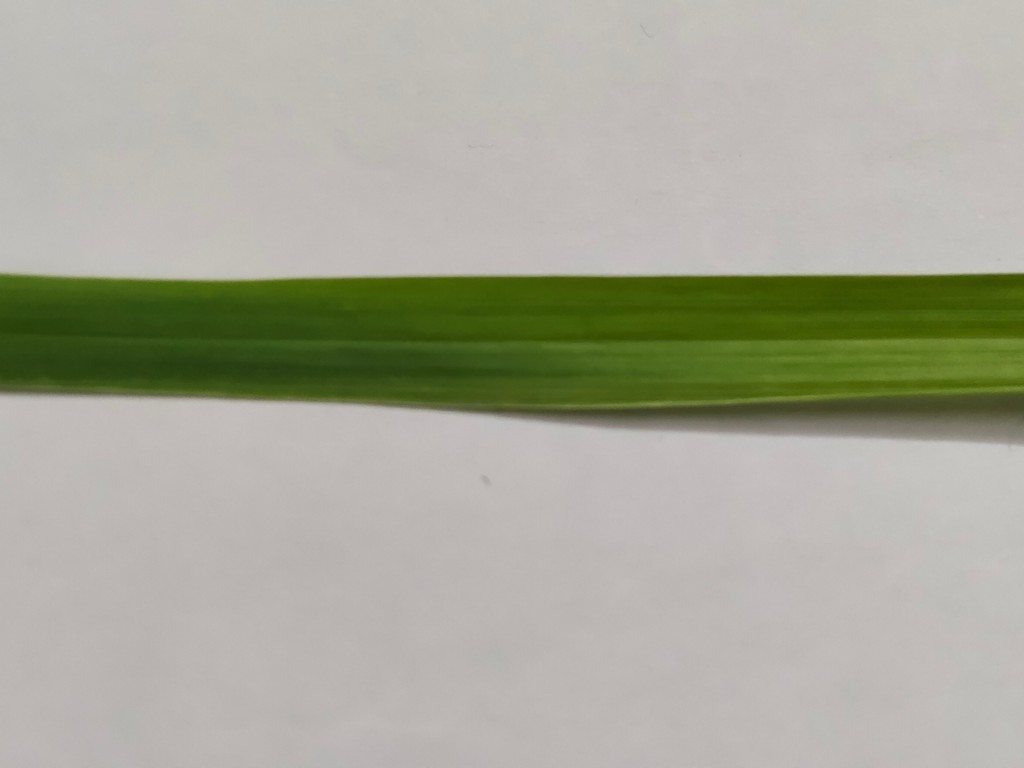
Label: Healthy